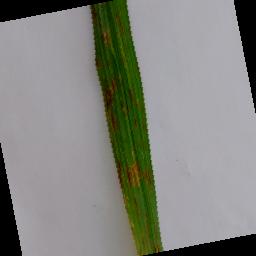
Label: Rice___Leaf_Blast